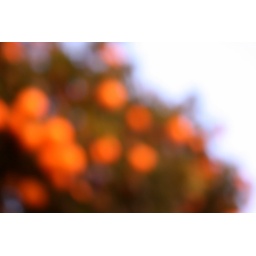
orange tree in back yard